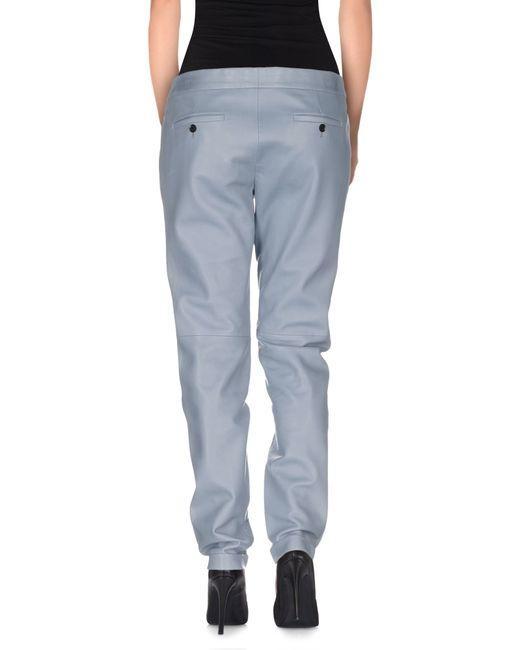
Locker geschnittene blaue Hose für Damen